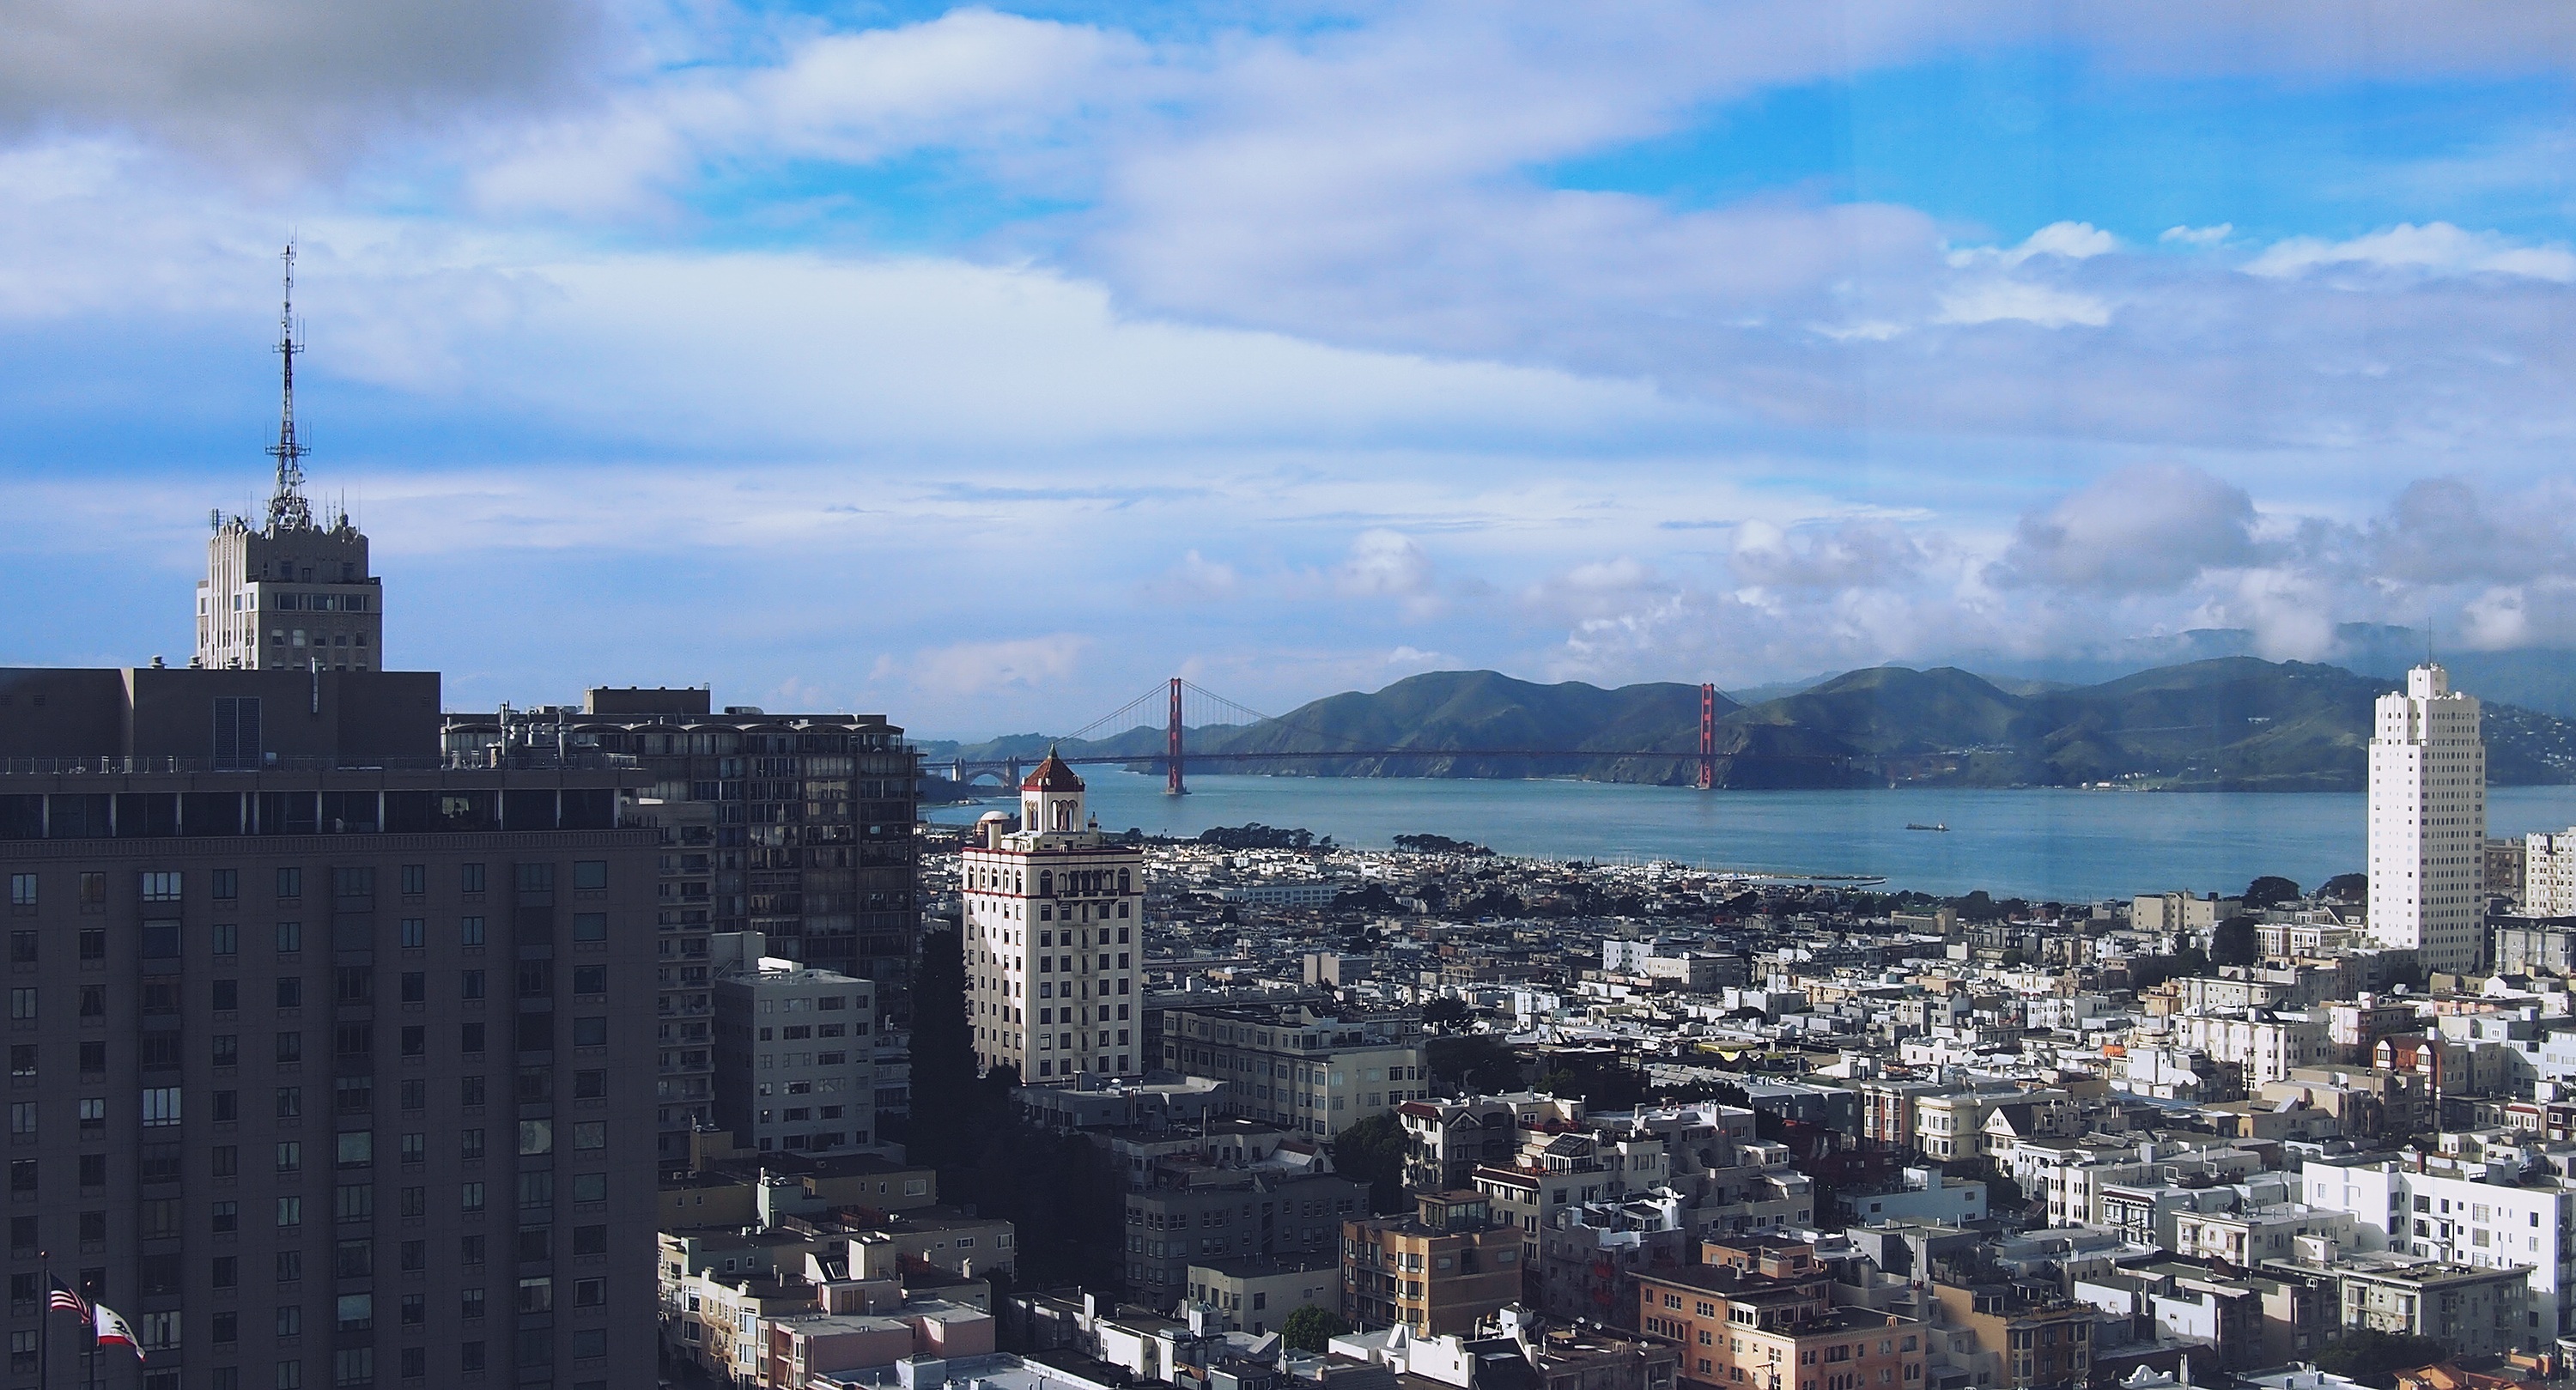
coast, horizon, architecture, bridge, skyline, town, building, city, skyscraper, urban, cityscape, panorama, downtown, san francisco, dusk, tower, america, office, landmark, business, california, modern, city view, district, scene, metropolis, aerial photography, urban area, human settlement, atmosphere of earth